Miles Davis

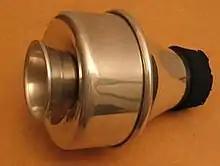
During the 1950s, Davis started using a Harmon mute on his trumpet. It became part of his signature sound for the rest of his career.

In September 1944, Davis accepted his father's idea of studying at the Juilliard School of Music in New York City. After passing the audition, he attended classes in music theory, piano and dictation. Davis often skipped his classes.